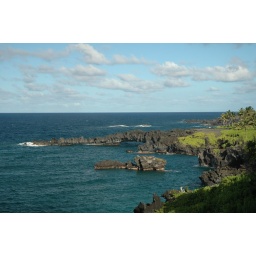
Black sand beach in Hana